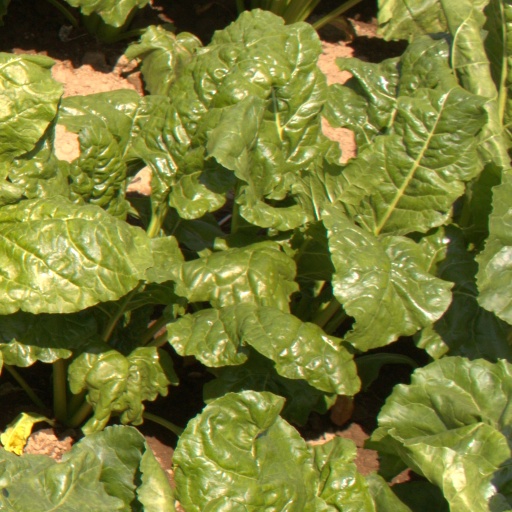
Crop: sugar beet